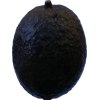
Label: black_avocado